Asaphodes philpotti

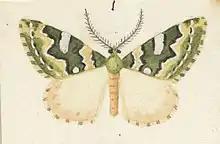
Male "A. philpotti" illustrated by George Hudson under the name "A. beata".

Prout stated that one of the distinguishing features between "A. beata" and "A. philpotti " is the black discal spot on the forewings of "A. beata" which is absent or very faintly present on the forewings of "A. philpotti".